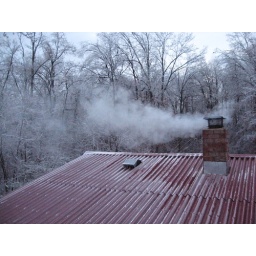
Wood stove smoke over icy roof